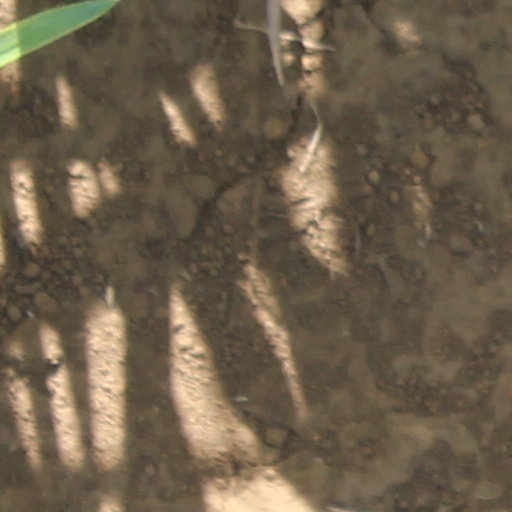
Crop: wheat